Winston Reid

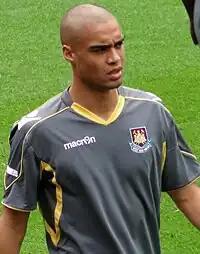
Reid warming up for West Ham United match against Bolton Wanderers on 21 August 2010.

Reid signed for West Ham United on 5 August 2010, on a three-year contract for an undisclosed fee. His transfer fee was the subject of a dispute between West Ham and Midtjylland, as West Ham withheld the fee to bring to UEFA's attention fees owing to them from the sale of Alessandro Diamanti to Brescia.